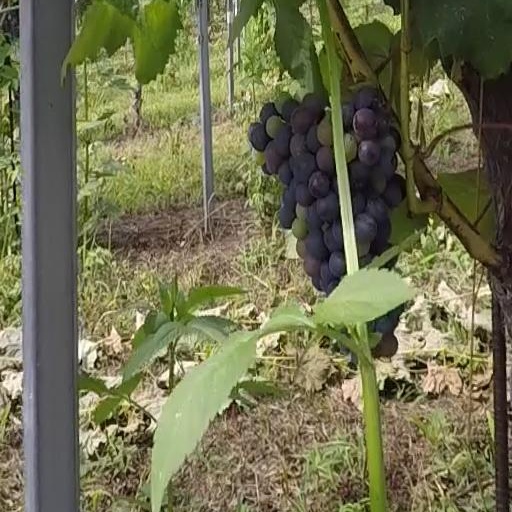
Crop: grape